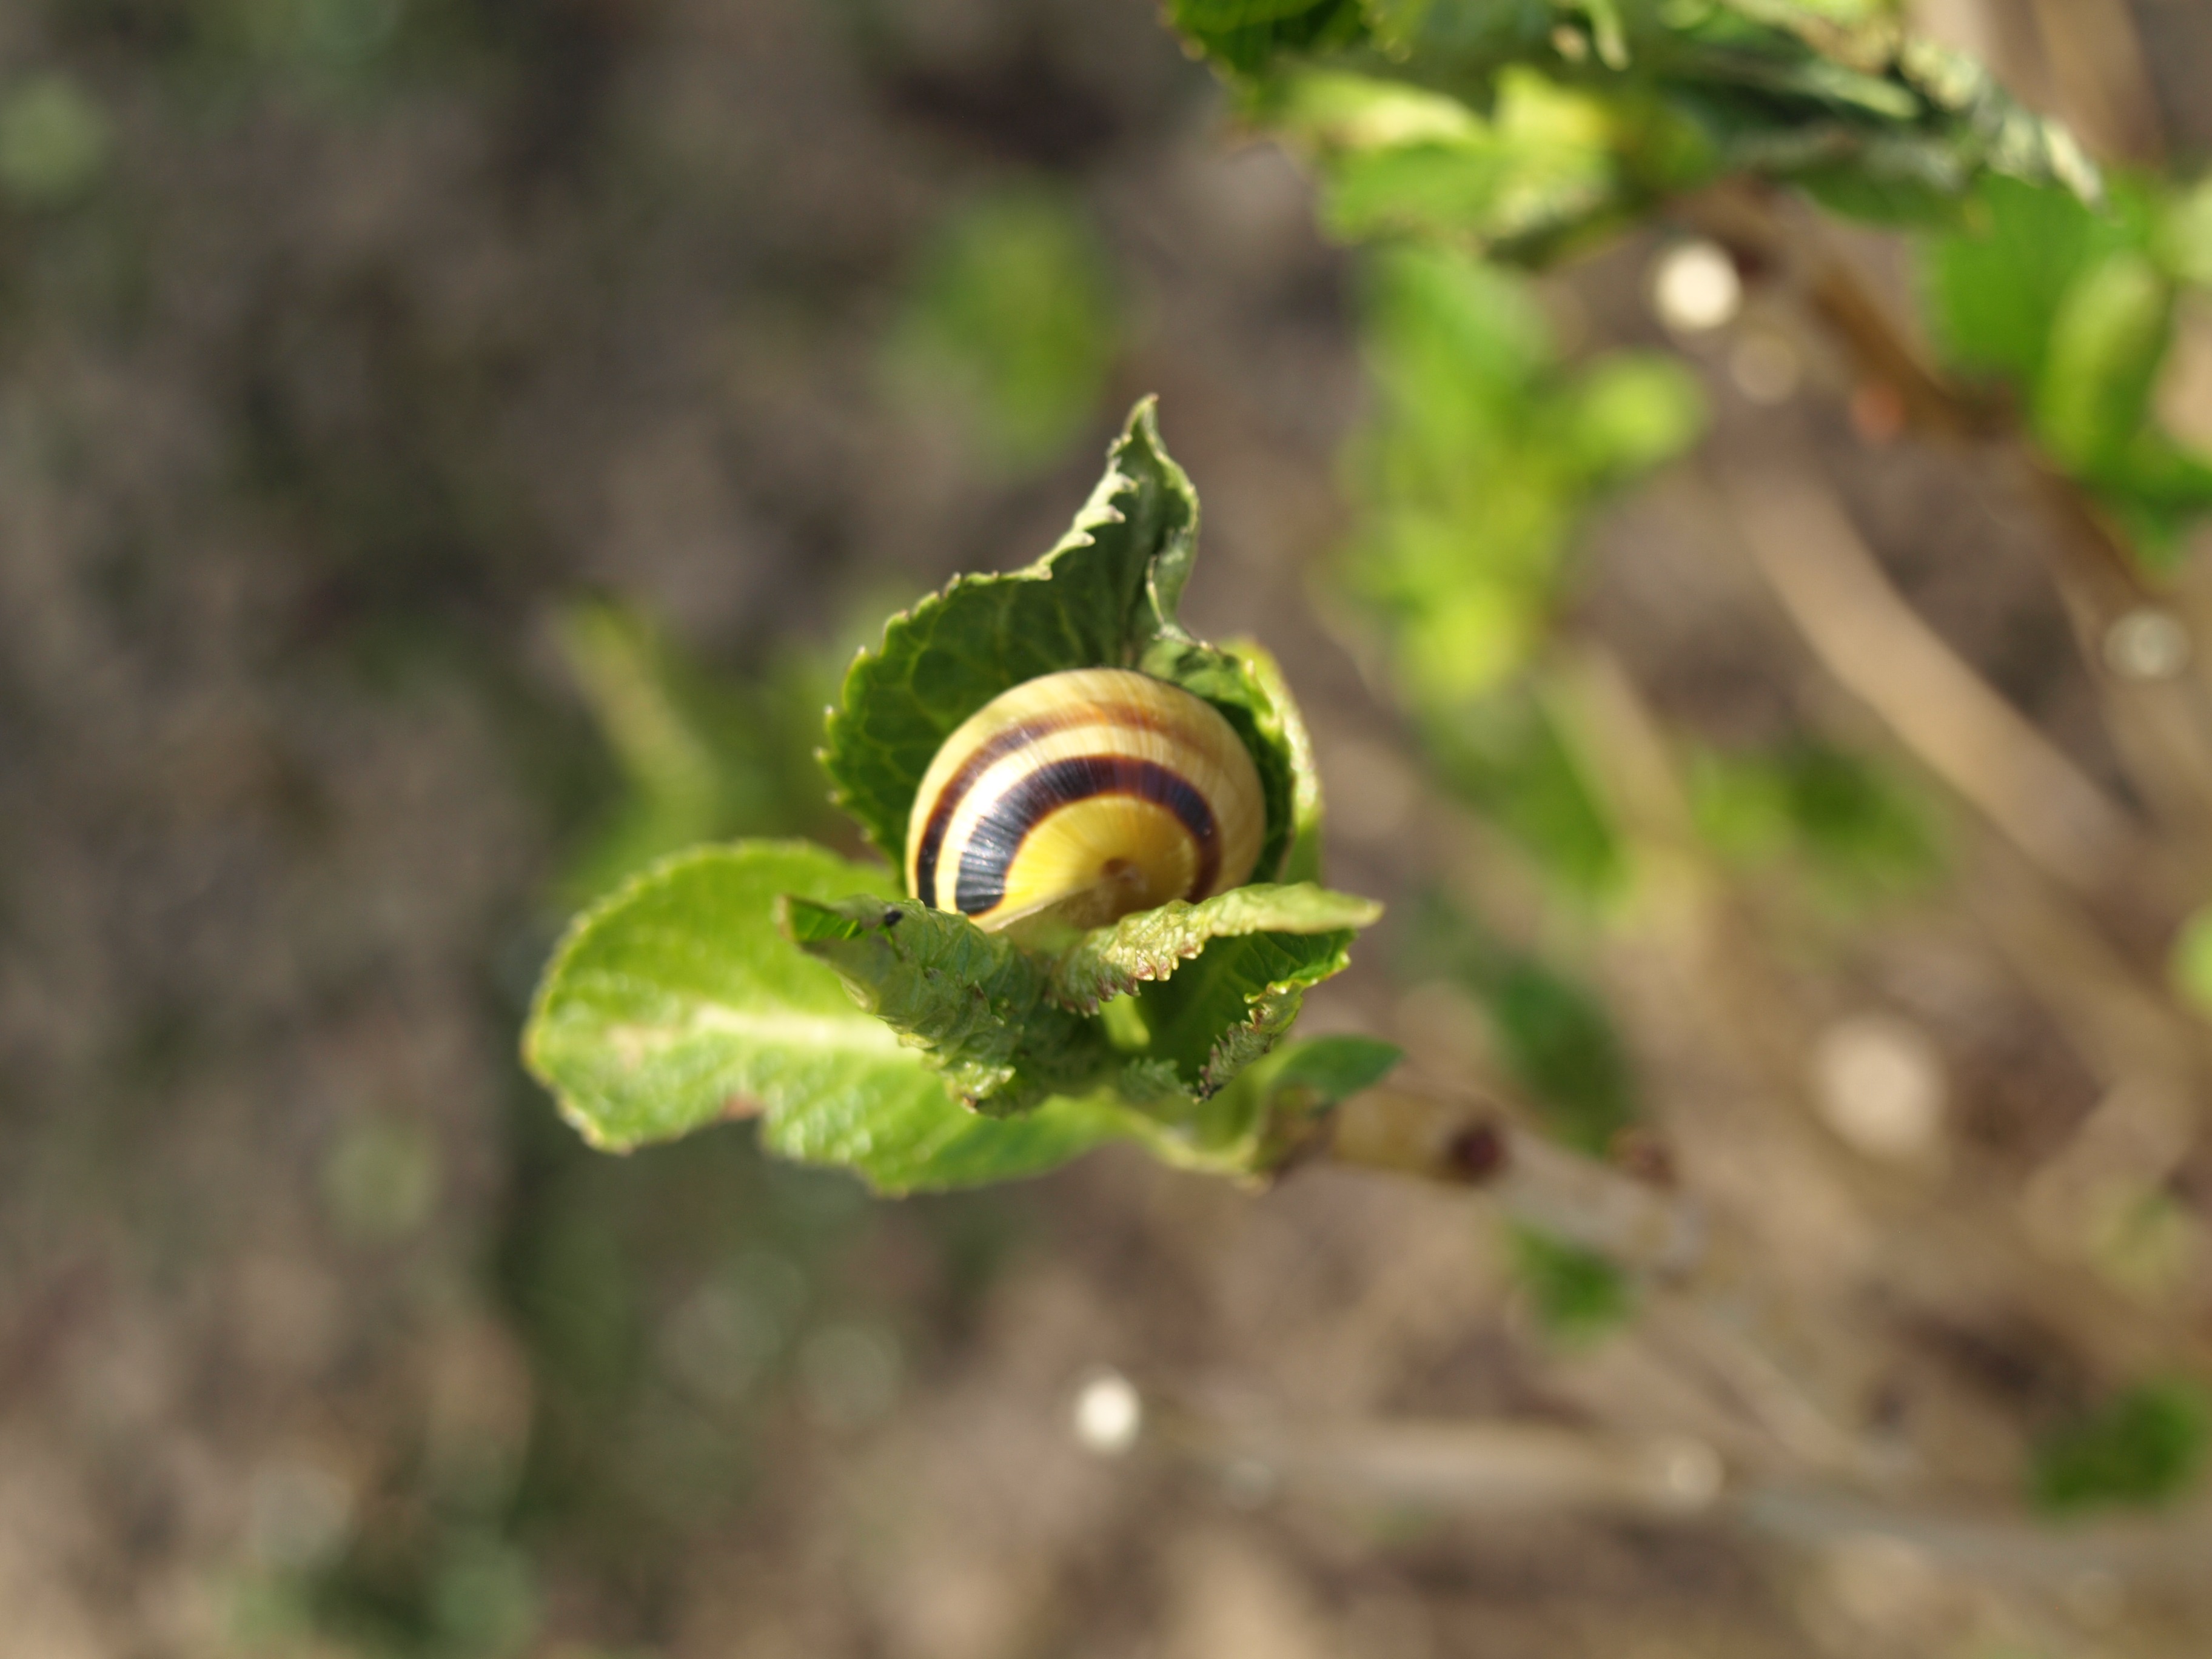
nature, branch, leaf, flower, wildlife, green, insect, flora, fauna, shell, invertebrate, mollusk, snail, macro photography, snails and slugs